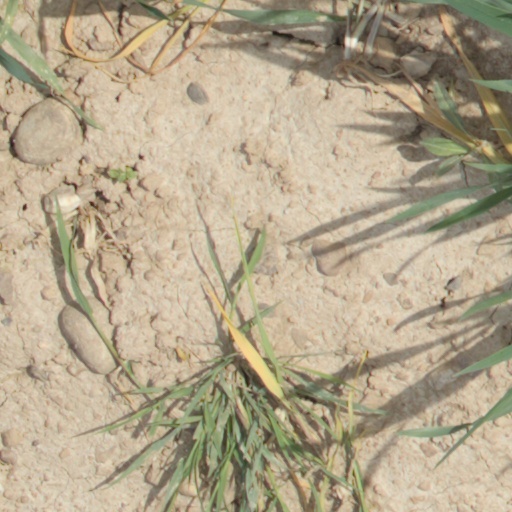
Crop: wheat